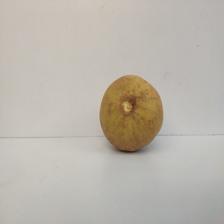
Size: Large